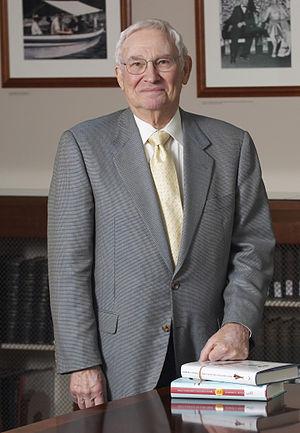
Robert L. Wolke est un chimiste américain. Il est professeur émérite de chimie à l'Université de Pittsburgh et auteur de livres de vulgarisation scientifique.